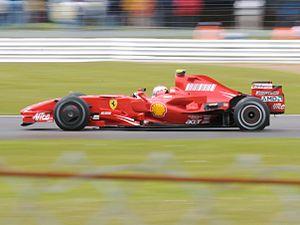
Kimi-Matias Räikkönen, né le 17 octobre 1979 à Espoo en Finlande, est un pilote automobile finlandais, champion du monde de Formule 1 en 2007. Les médias l'ont surnommé Iceman en raison de sa capacité à conserver son sang-froid en toutes circonstances ainsi que son tempérament assez réservé.
La Scuderia Ferrari fondée en 1929 par Enzo Ferrari, est depuis 1947 la branche chargée de l'engagement en compétition des voitures de la marque Ferrari. De nos jours, la Scuderia Ferrari a exclusivement recentré son activité sur le championnat du monde de Formule 1, dont elle est à la fois une pionnière et un pilier, détenant la plupart des records.